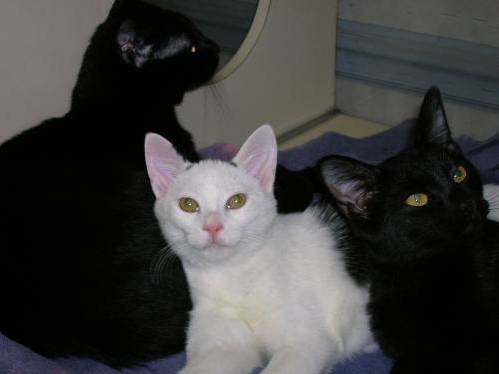
Label: cats